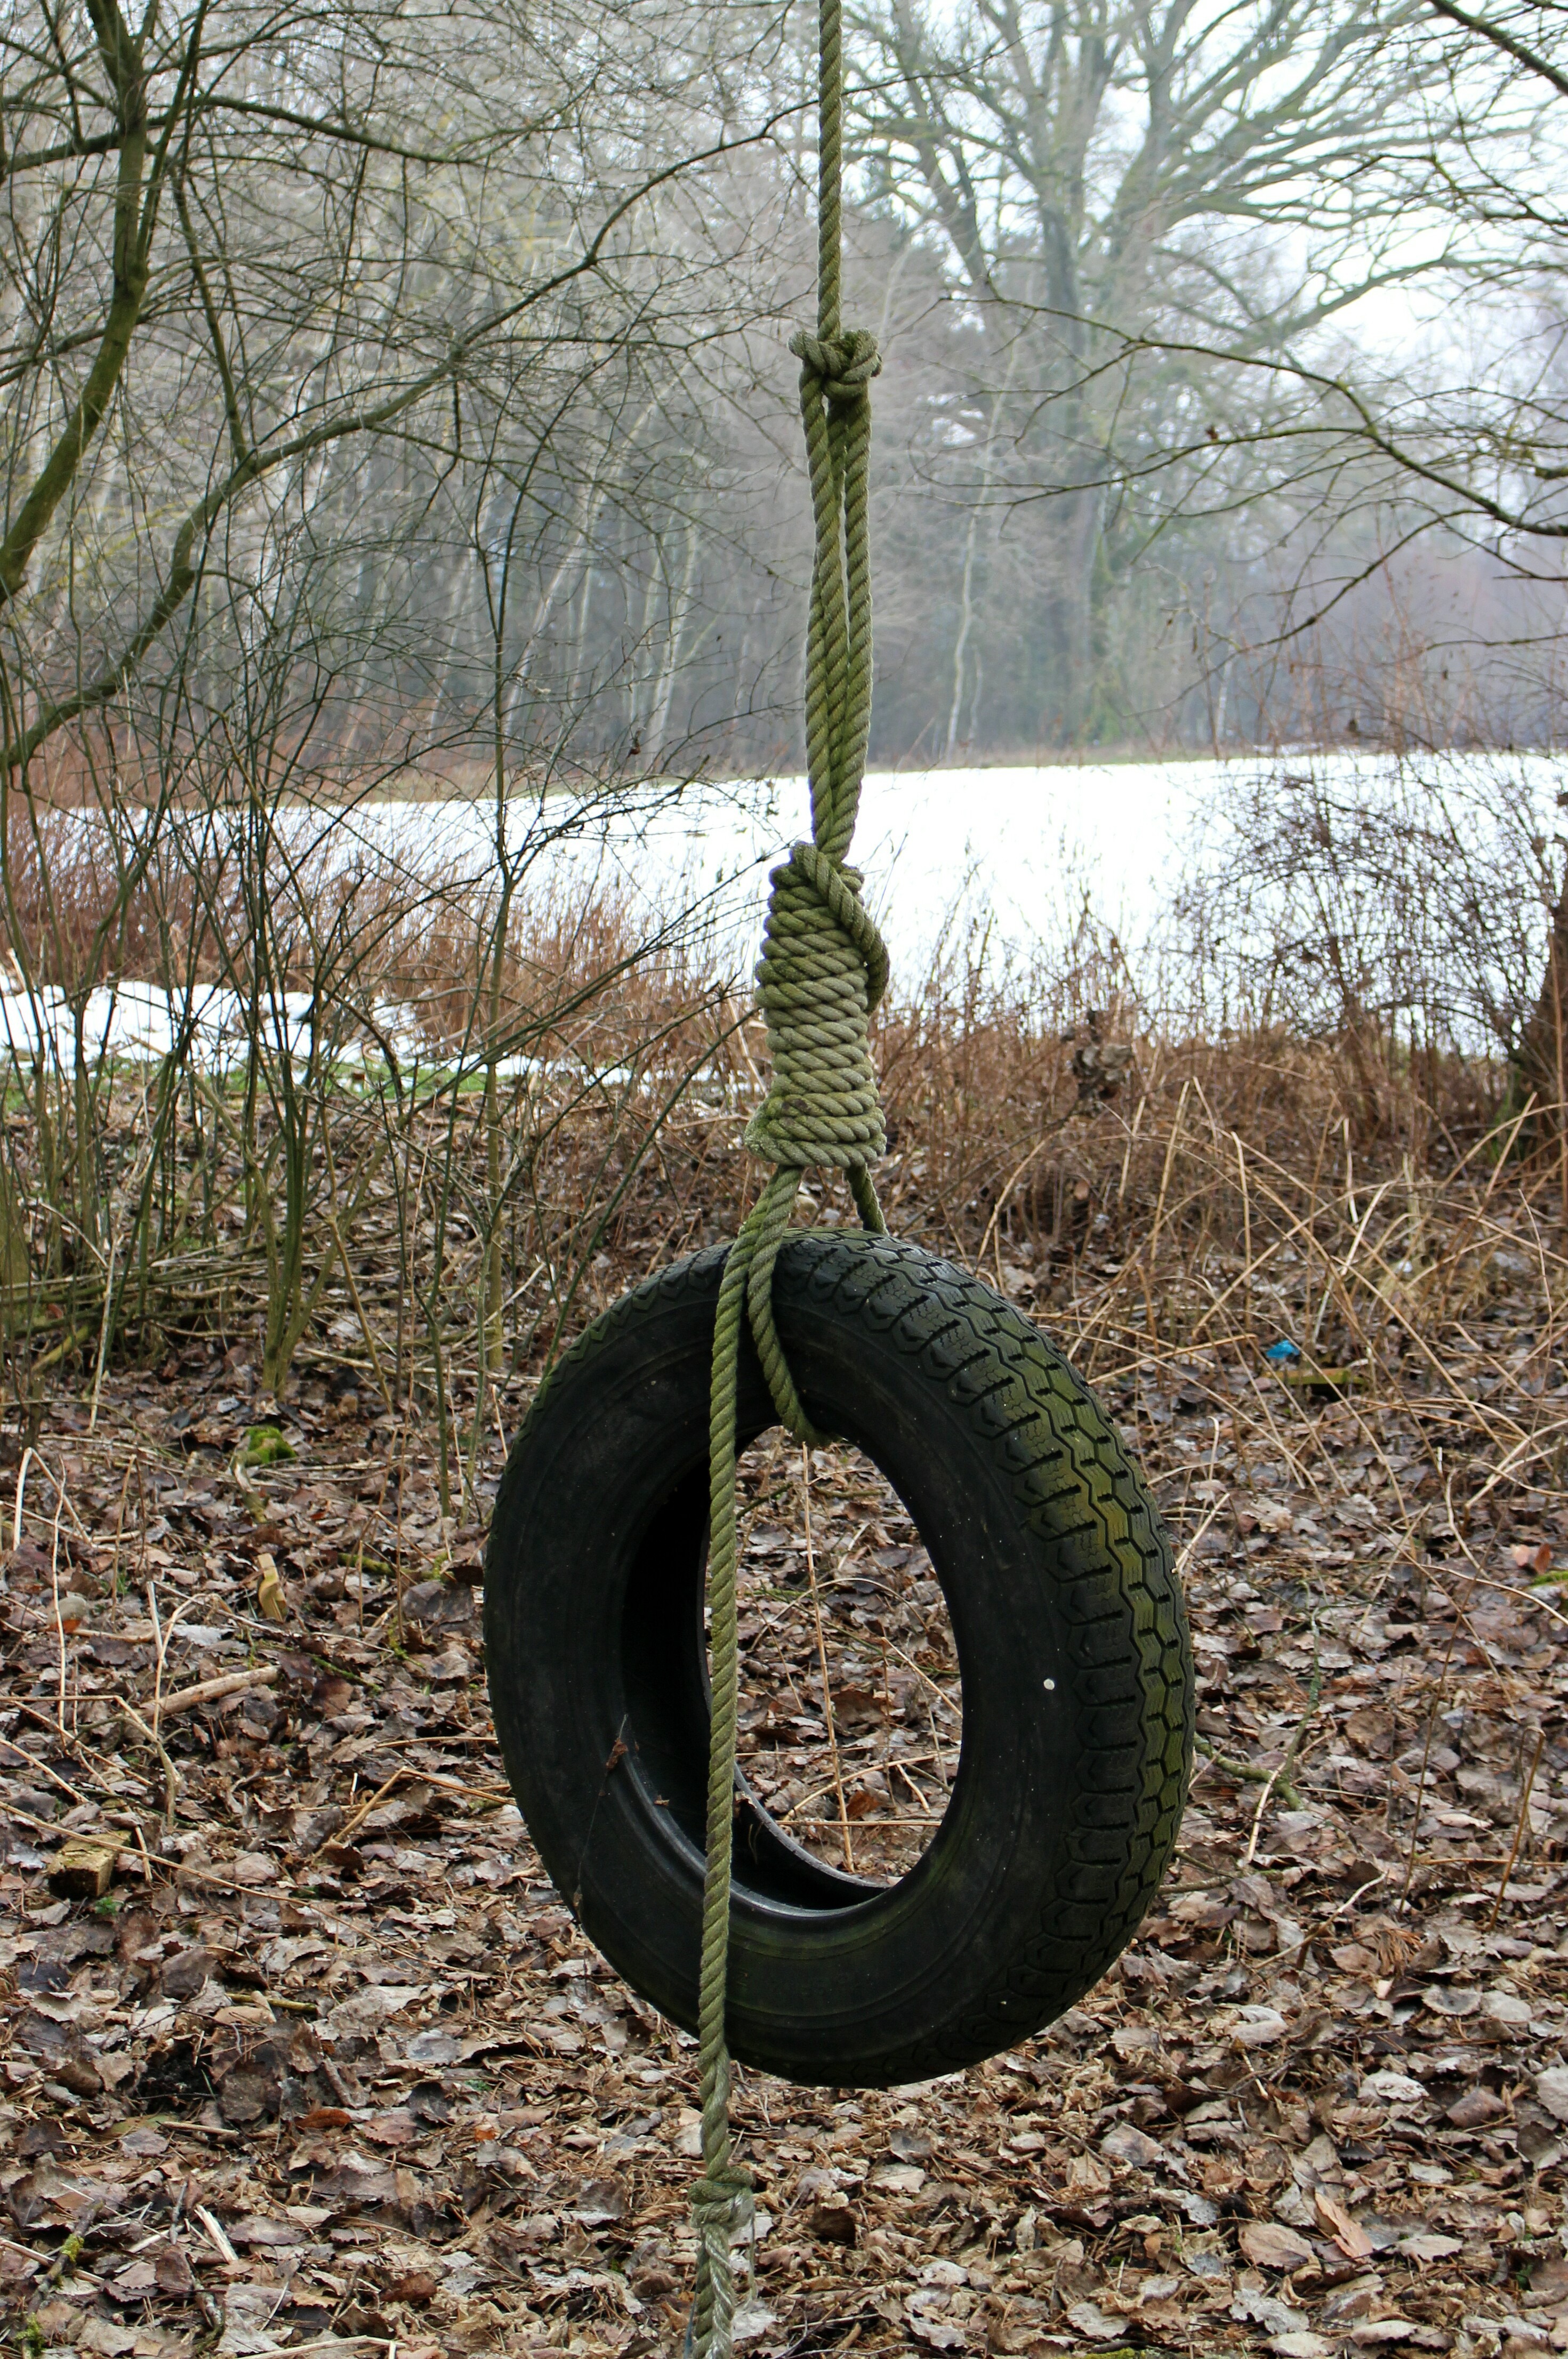
tree, grass, rock, plant, wood, play, leaf, green, garden, swing, alternative, playground, woodland, mature, game device, swing device, rocking mature, woody plant, land plant